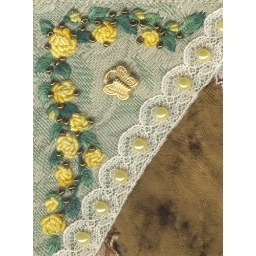
detail of Melissa's fresh cut roses block; detail van Melissa's blok met gele roosjes in staafknoopsteek.